Hong Jin-ho

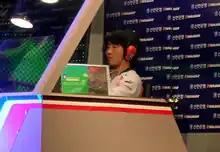
Jin-ho during the second season of the Shinhan Bank Starleague

Hong officially announced his retirement from professional gaming on his website on 16 June 2011. At his retirement ceremony, BoxeR jokingly handed him an empty "StarCraft 2" box. BoxeR said that the box was empty, but the account was at the SlayerS clan house, and if Hong ever considered transitioning into "StarCraft 2", he knew where to go.